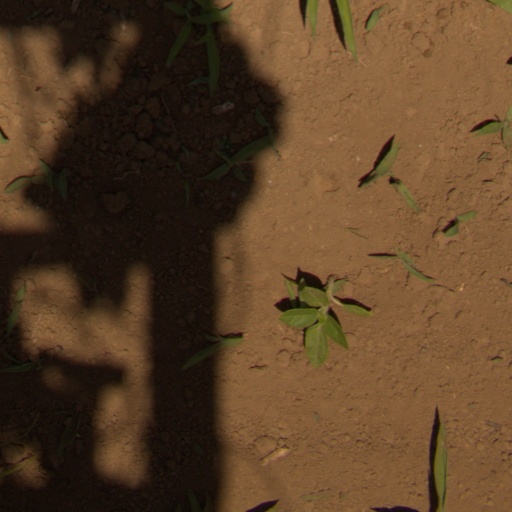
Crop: Jerusalem artichoke